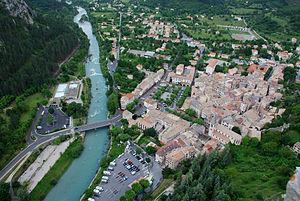
En France, les sous-préfectures sont les chefs-lieux des arrondissements autres que ceux administrés par une préfecture. Il existe 233 sous-préfectures sur un total de 332 arrondissements.